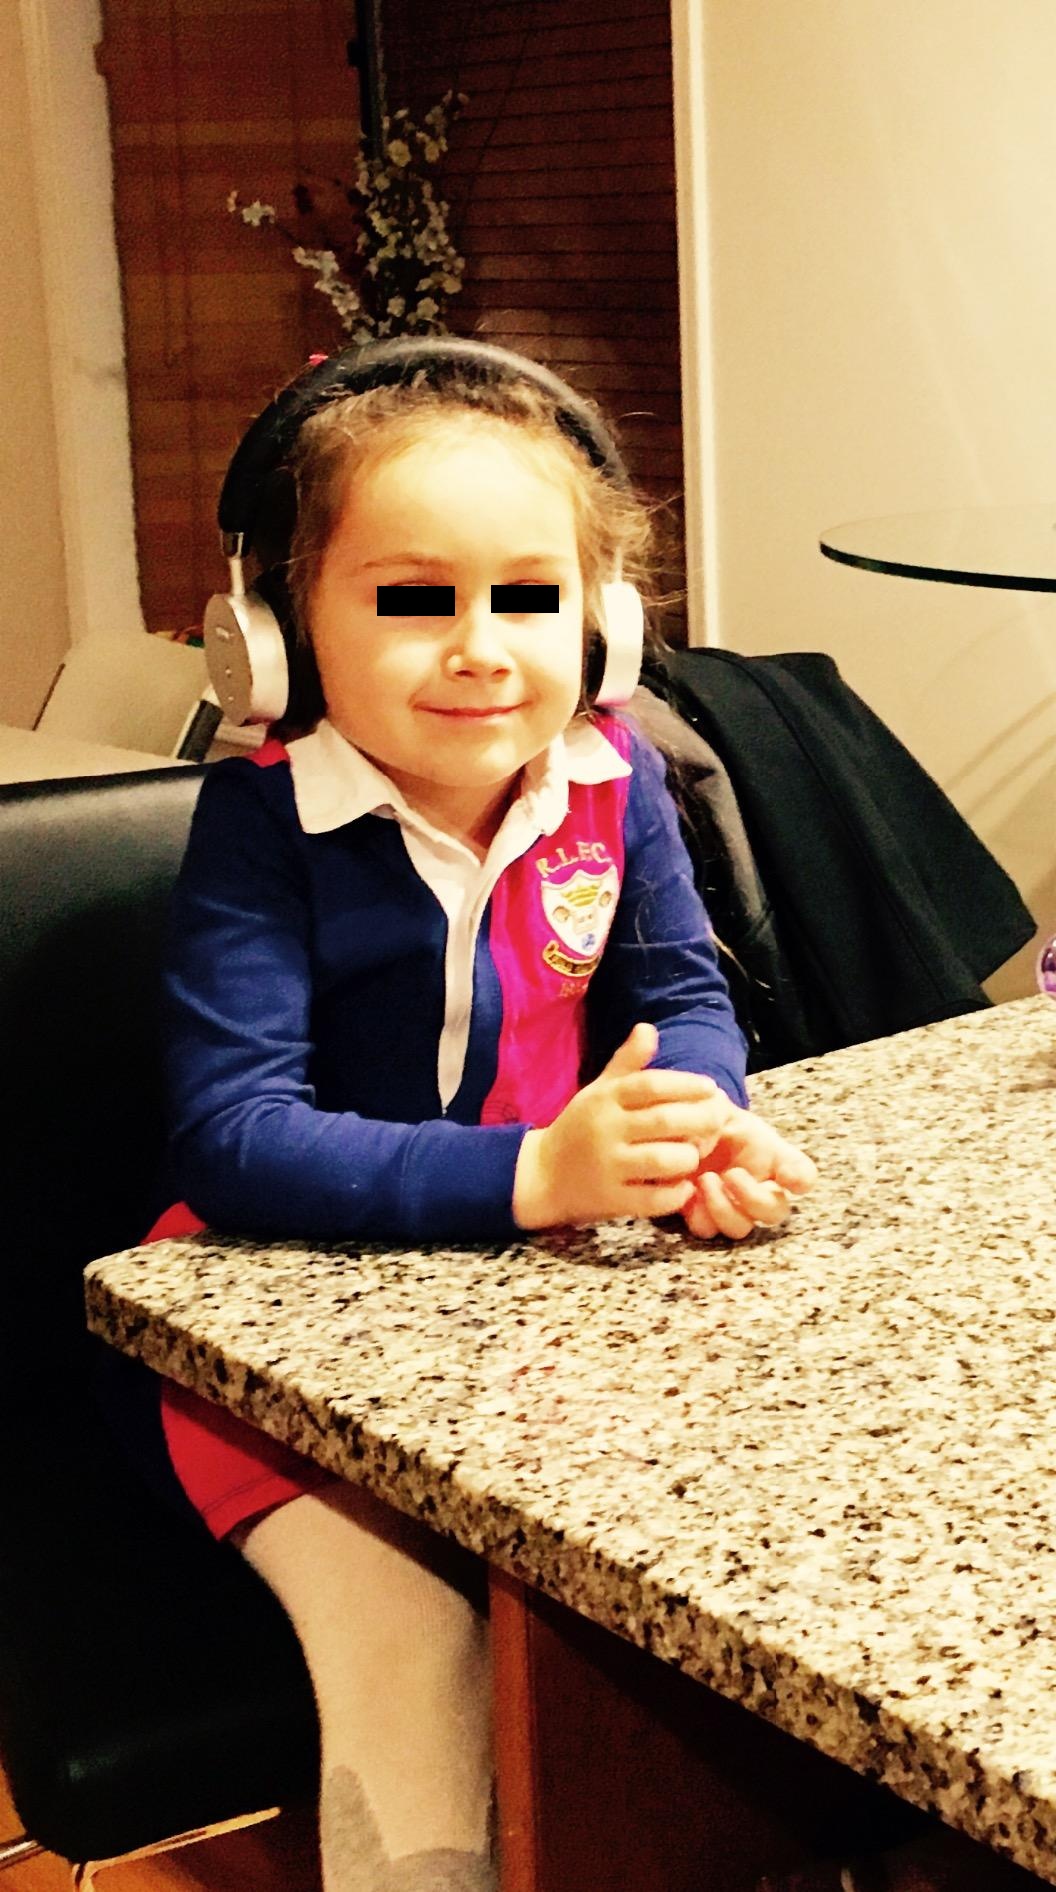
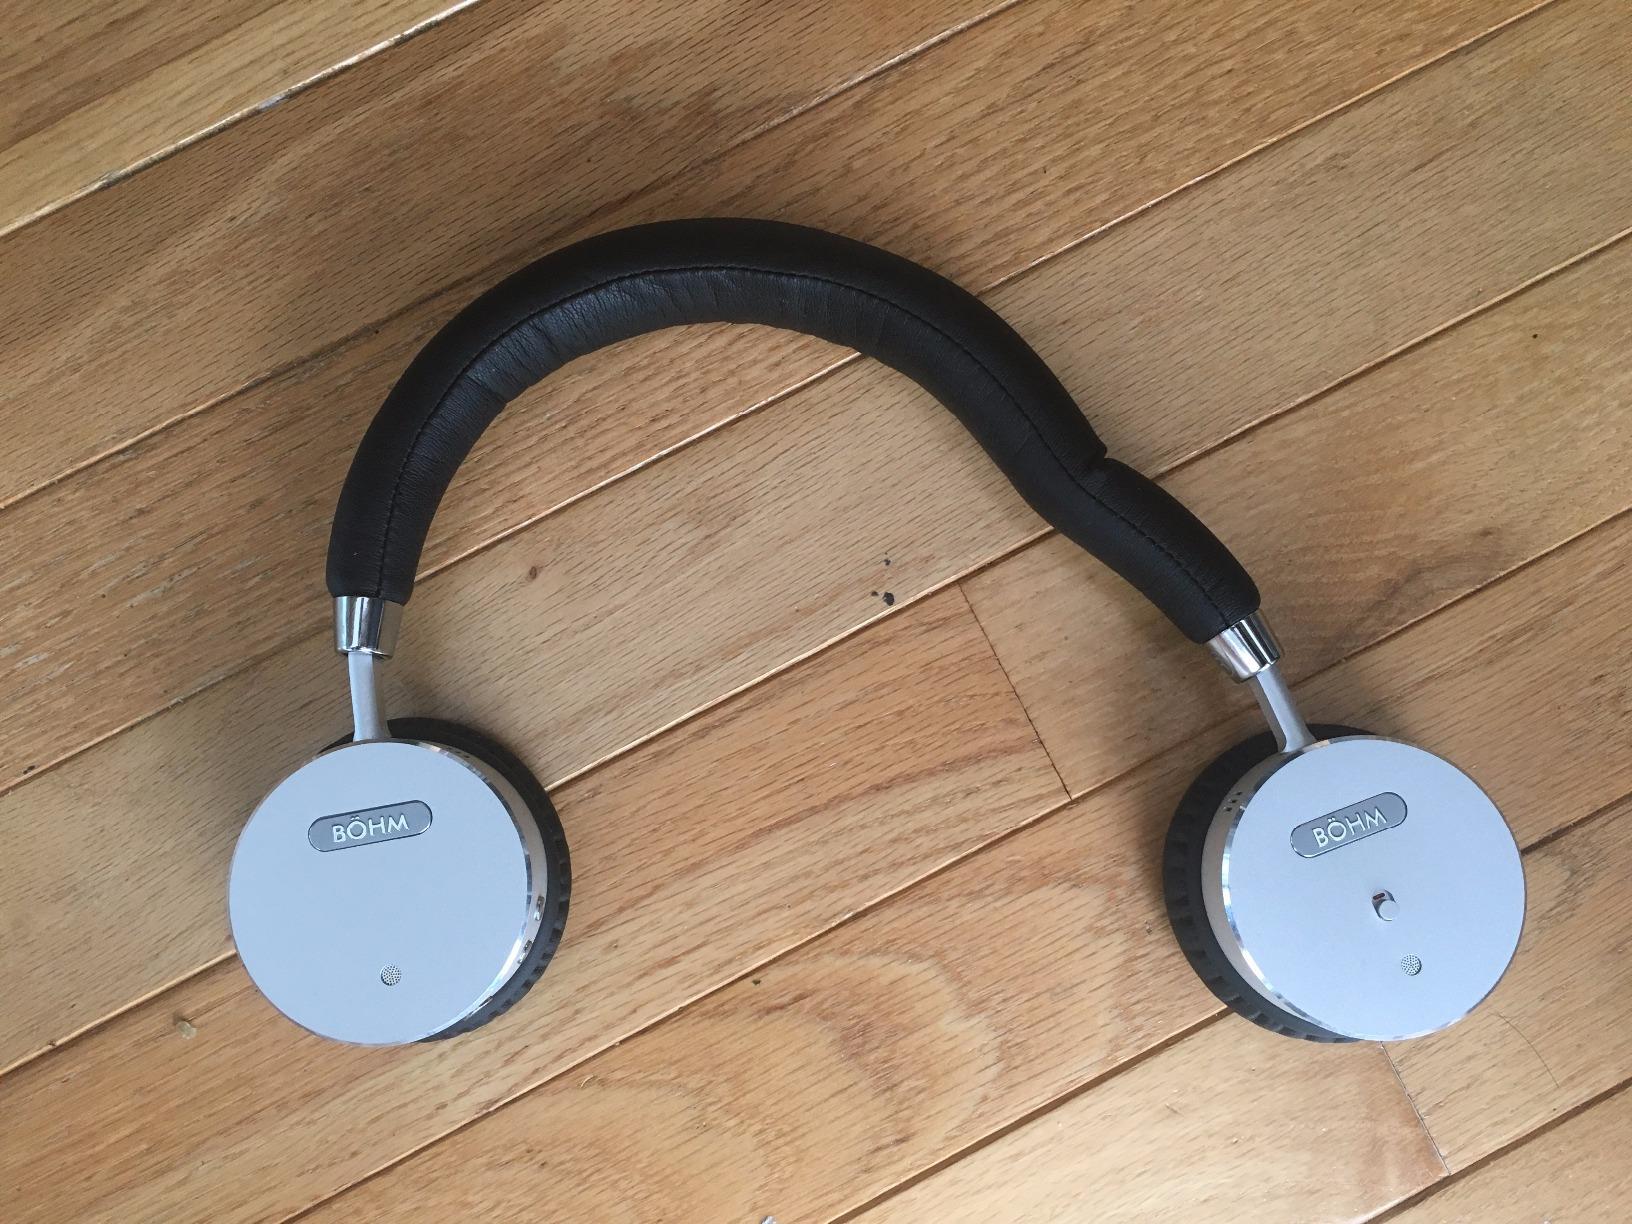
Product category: headphones
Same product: yes